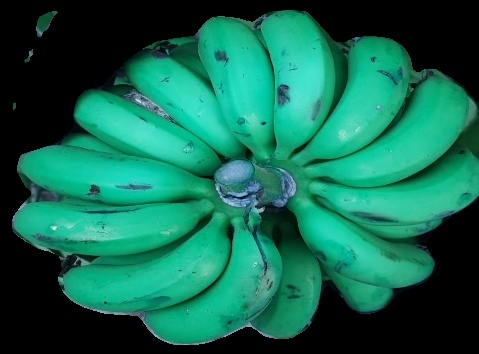
Variety: pachbale
Grade: grade2